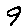
Label: 9